History of soccer in the United States

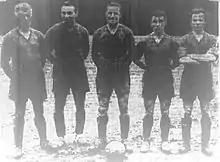
Stix, Baer and Fuller forwards in 1933; the club dominated the Challenge Cup during the 1930s.

Two weeks after the United States Football Association and American Soccer League settlement, the stock market crashed. The Great Depression drastically affected the spring 1930 ASL season; several clubs defaulted, and the clubs played an unequal number of matches. The ASL's struggles did not initially affect its stronger clubs, and the Fall River F.C. completed the double by winning the 1930 season championship and the National Challenge Cup.